Solomon Piper Farm

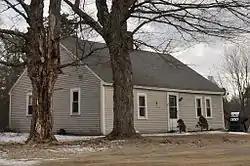

The Solomon Piper Farm is a historic farmhouse at 227 Valley Road in Dublin, New Hampshire. Built about 1794, it is a good example of an early Cape style farmstead. The house was listed on the National Register of Historic Places in 1983. The home of Solomon Piper's son, the Rufus Piper Homestead, also still stands and is also listed on the National Register of Historic Places.